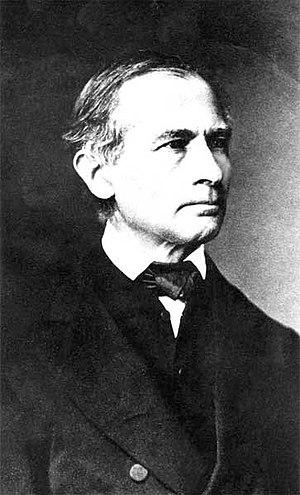
Johann Gottfried Galle Italiano: Johann Gotfried Galle Português: Johann Gottfried Galle 中文: Johann Gottfried Galle
Neptune est la huitième et dernière planète du Système solaire par distance croissante au Soleil.
Johann Gottfried Galle, était un astronome allemand à l’observatoire de Berlin.
La découverte de Neptune est la première découverte d'un objet céleste réalisée grâce au calcul mathématique avant de l'être par l'observation. Longtemps objet de débats quant à sa paternité, elle est aujourd'hui attribuée sans conteste à l'astronome français Urbain Le Verrier, qui a prédit mathématiquement l'existence et la position de la planète. Les résultats de Le Verrier, publiés fin août 1846 après deux ans de calculs à partir de la trajectoire et des caractéristiques d'Uranus, conduisent l'astronome allemand Johann Gottfried Galle, assisté par son compatriote Heinrich Louis d'Arrest, à observer dans la nuit du 23 au 24 septembre 1846 à l'Observatoire de Berlin la planète à moins d'un degré de la position théorique déterminée par Le Verrier.